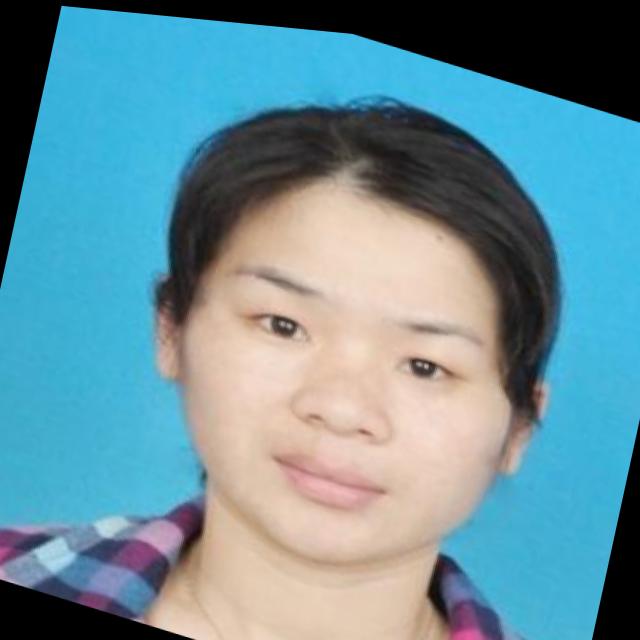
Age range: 21-44